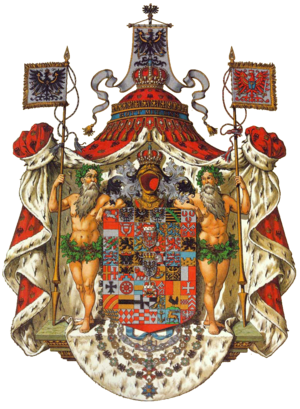
Preussen
Preussens våben (1701–1918)
Preussen var hertugdømme og kongerige fra 1701. Navnet kommer fra preusserne, et baltisk folk beslægtet med litauerne og letterne, som senere blev germaniseret. Før Preußen blev et selvstændigt hertugdømme, var det en del af Den Tyske Ordensstat sammen med Livonien.